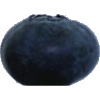
Label: Blueberry 1